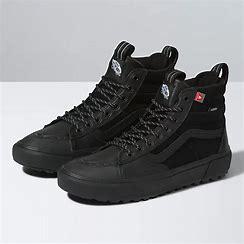
Brand: Vans
Model: SK8 Hi MTE